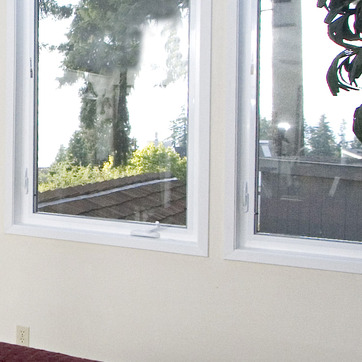
Material: glass